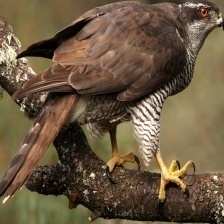
Species: NORTHERN GOSHAWK
Scientific name: ACCIPITER GENTILIS